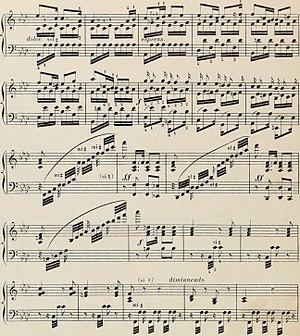
François-Joseph Dizi, né le 14 janvier 1780 à Namur et mort en novembre 1840 à Paris, est un musicien belge, harpiste renommé.